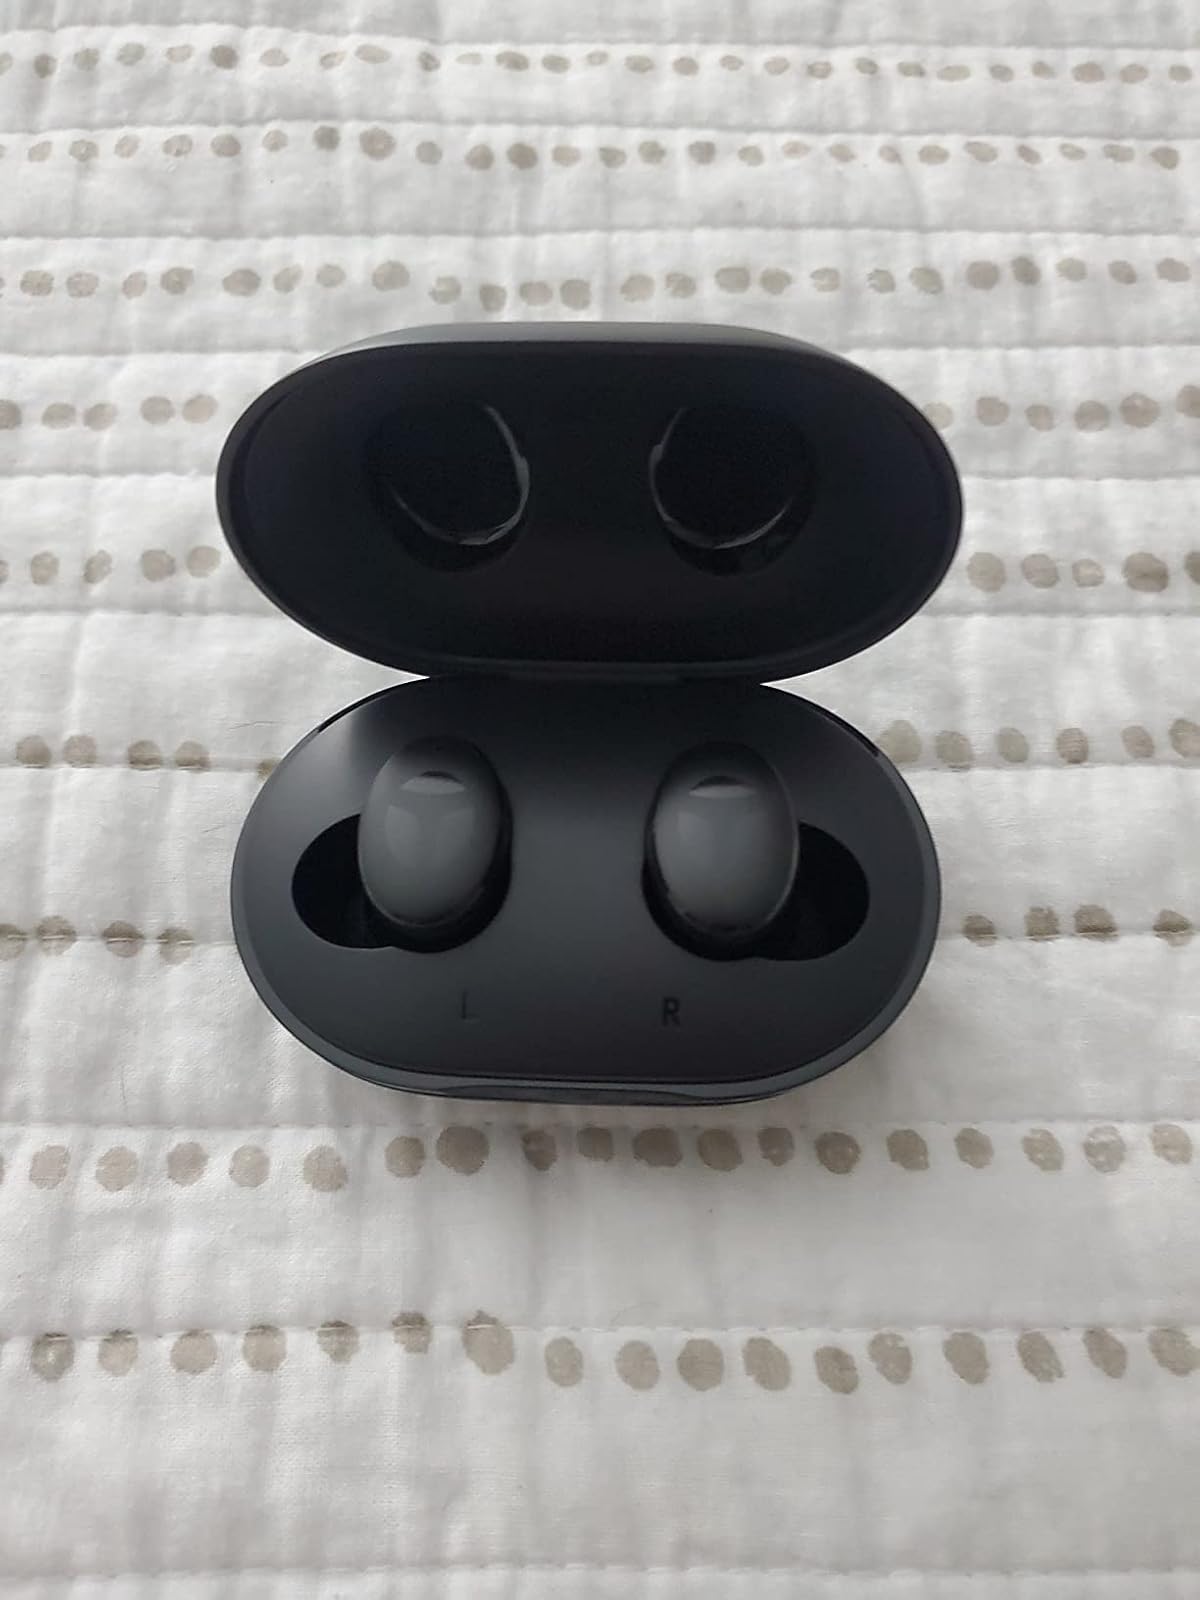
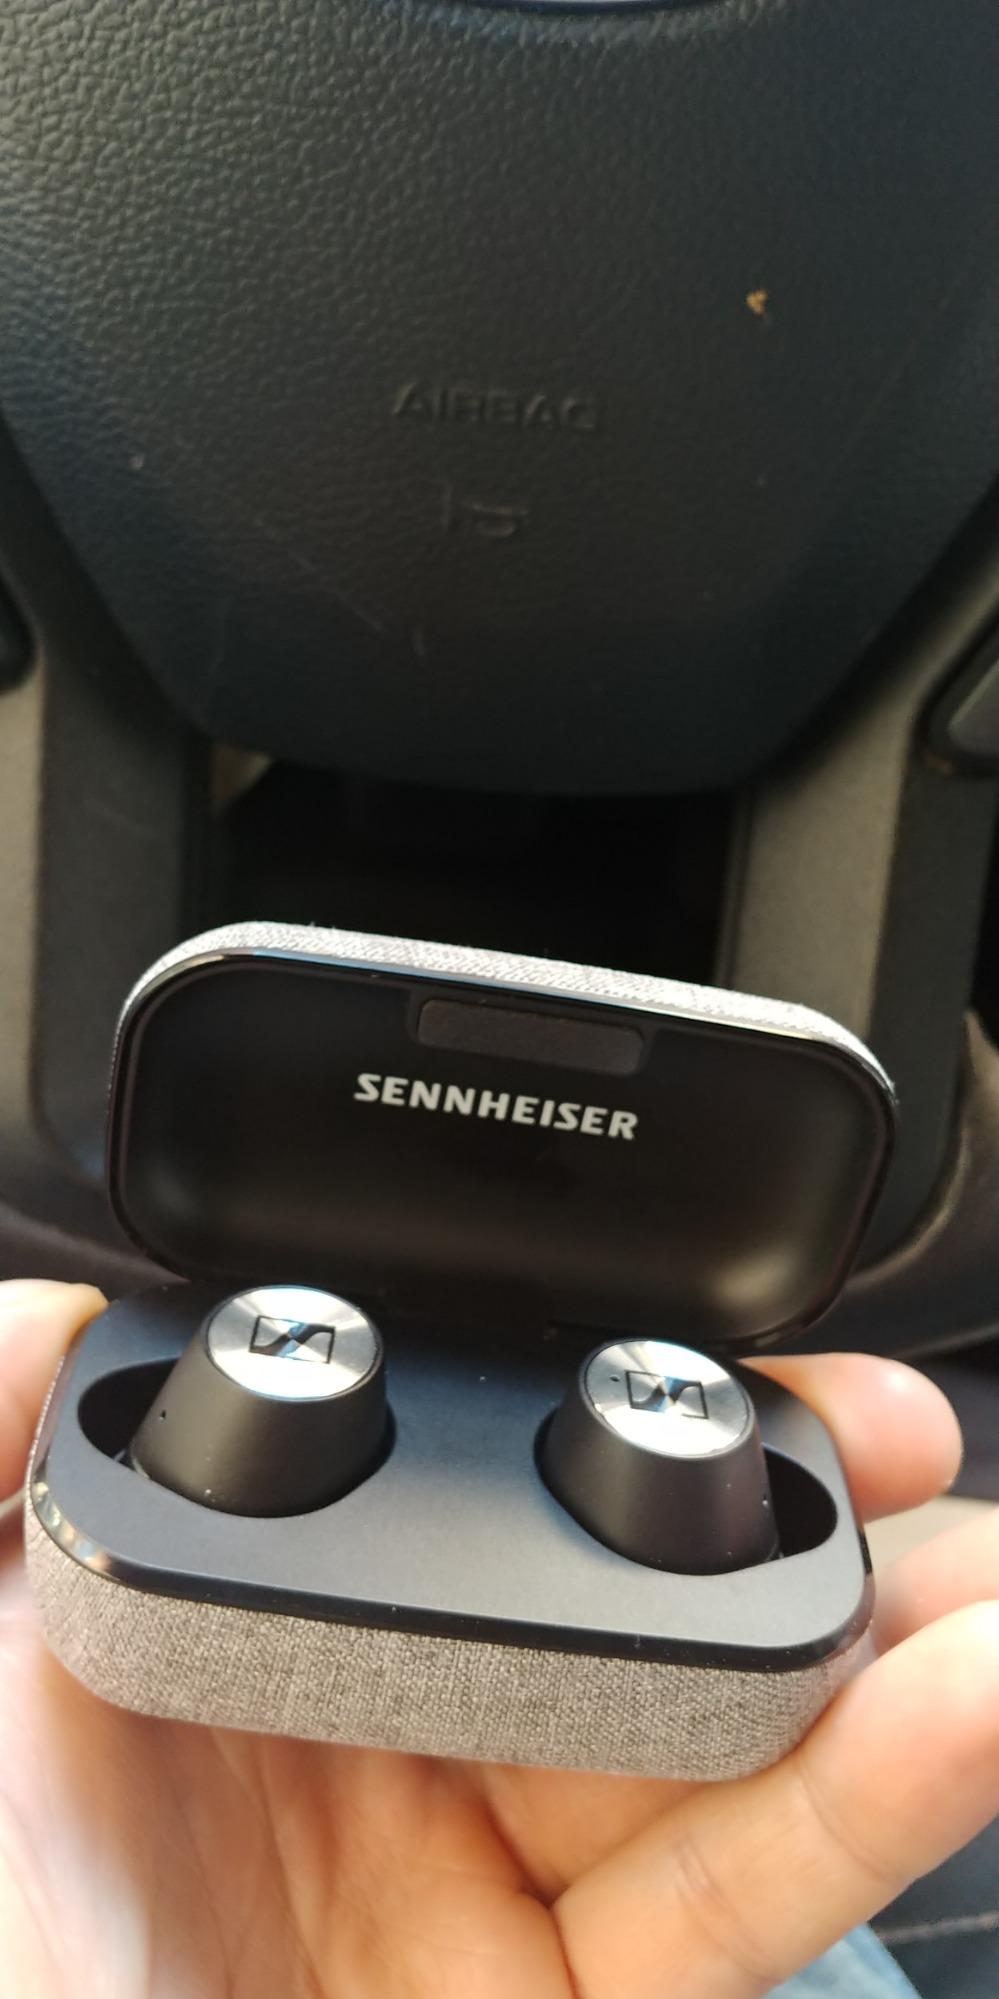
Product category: earbuds
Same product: no